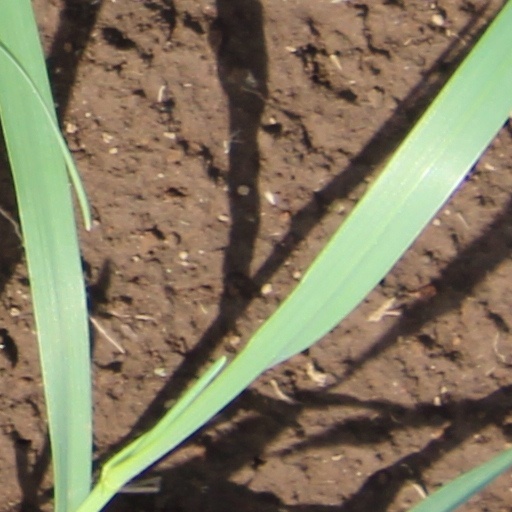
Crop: wheat